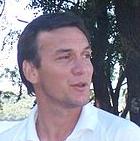
Age: 40